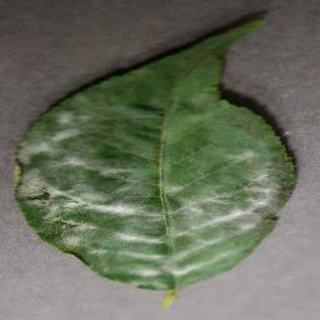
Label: cherry_powdery_mildew